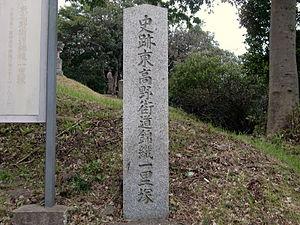
Cette liste présente les sites historiques du Japon situés dans la préfecture urbaine d'Ōsaka.